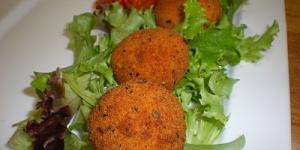
croquetas de coco langostinos y albahaca